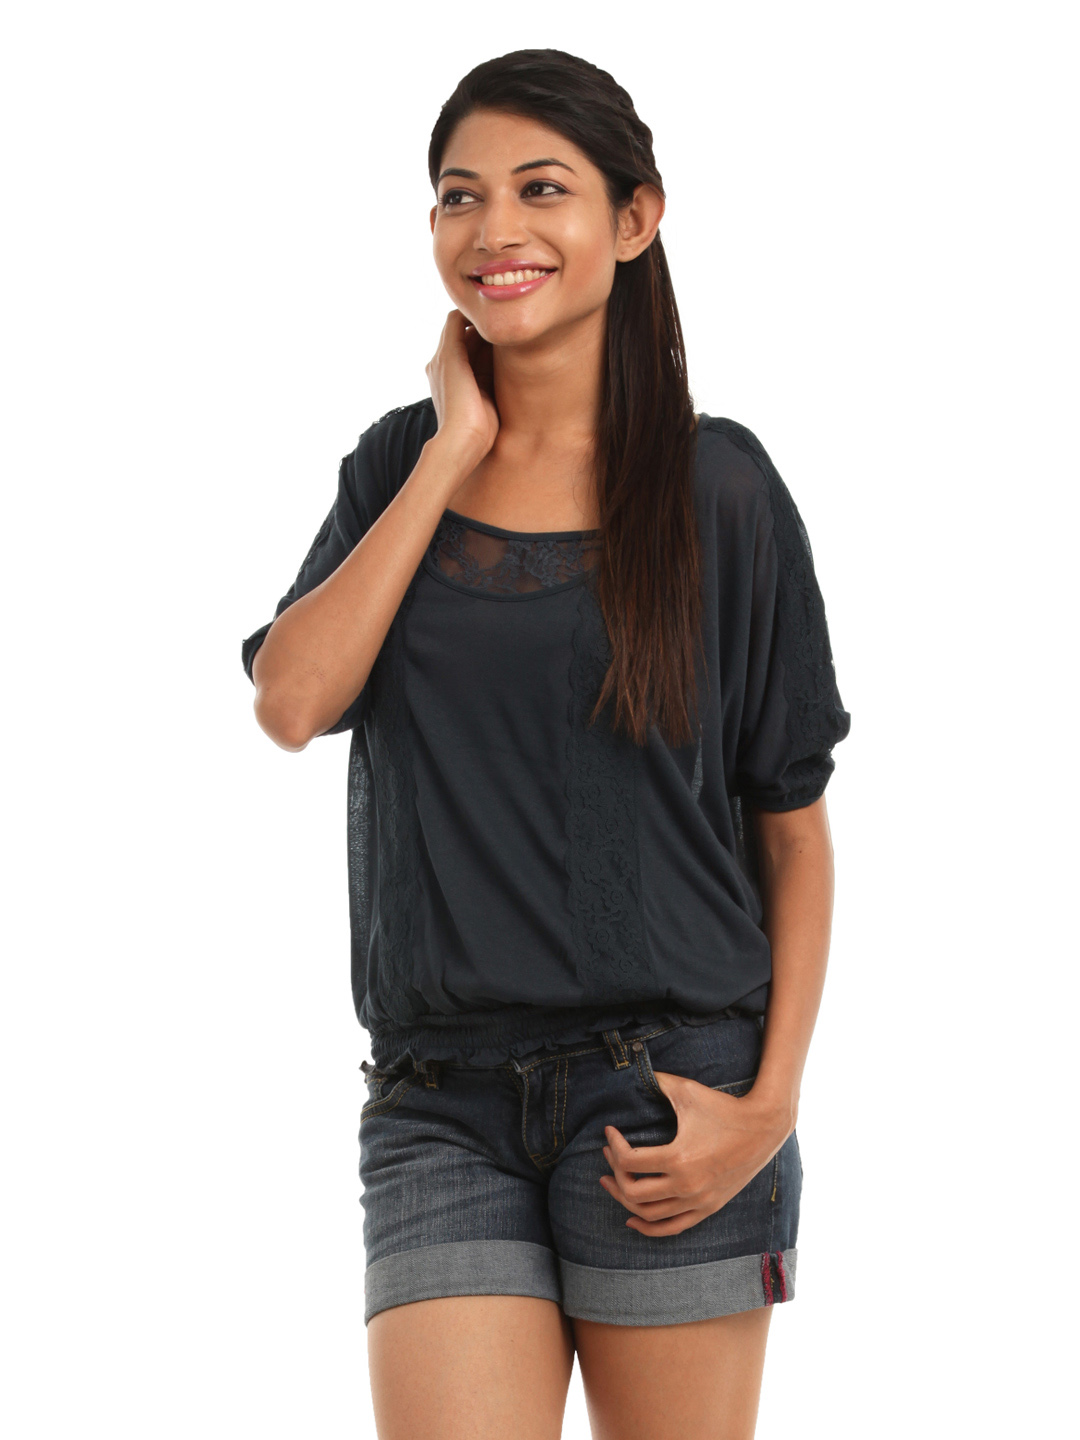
Vero Moda Women Grey Top
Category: Apparel / Topwear / Tops
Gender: Women
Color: Grey
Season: Summer 2012
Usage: Casual